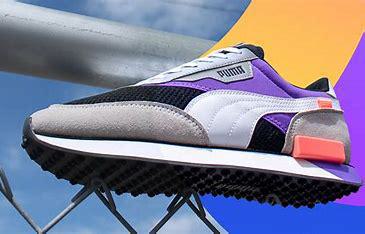
Brand: Puma
Model: Future Rider